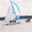
Label: ship